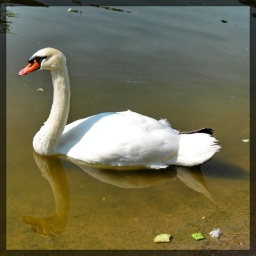
A quiet swan reflecting into lake water.Taken in Villa Serra, Comago, Sant' Olcese, Italy.